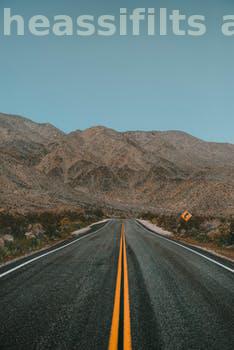
Label: Watermark